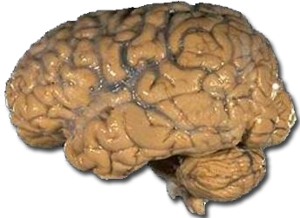
Hjerne
Menneskehjerne
Hjernen er populært sagt den del af centralnervesystemet som findes inde i kraniet.